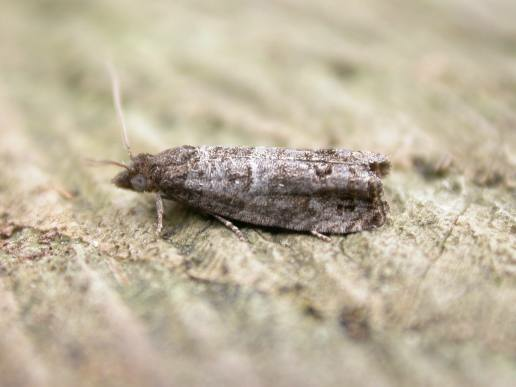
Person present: No